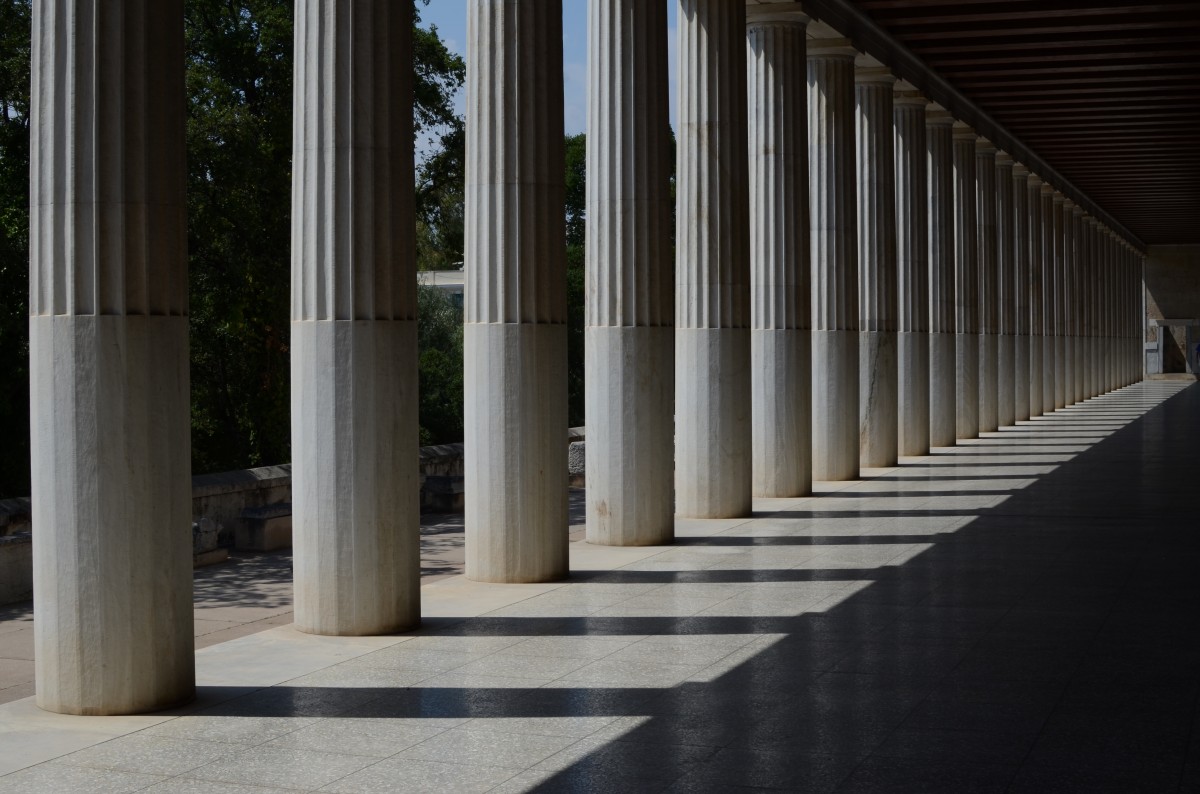
Tags: wood, floor, line, column, facade, interior design, stairs, symmetry, baluster